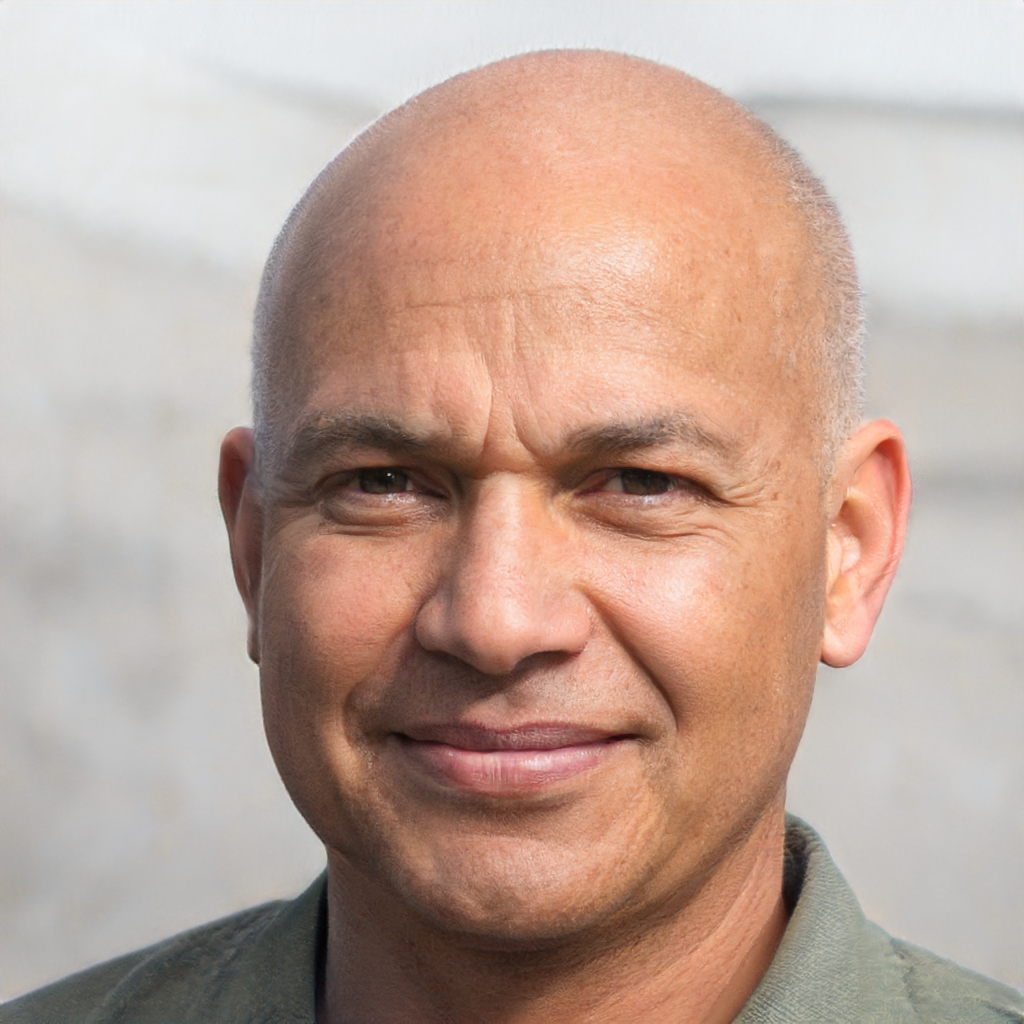
Gender: Male